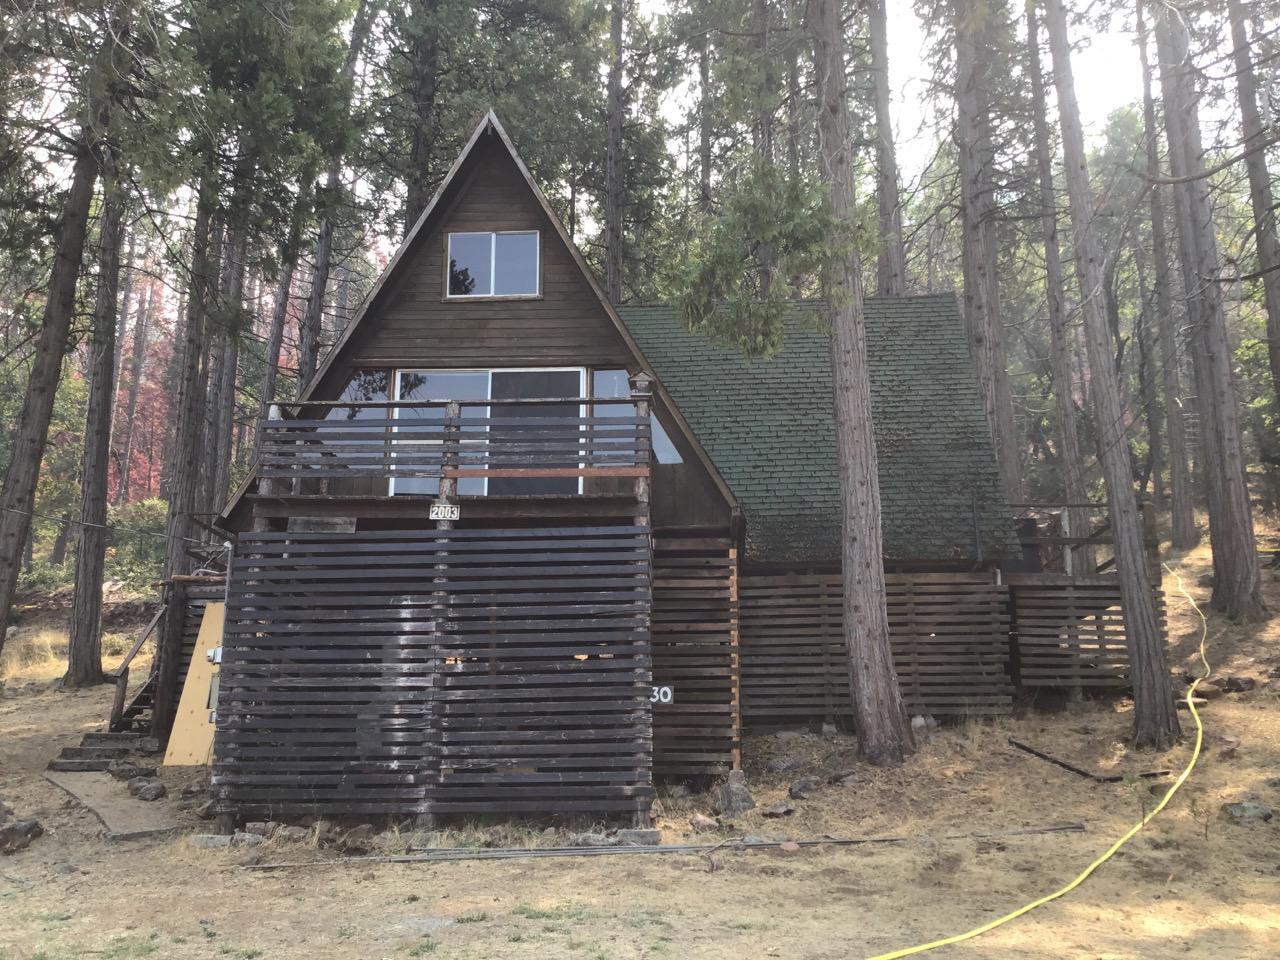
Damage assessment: no_damage